Captain Marvel (film)

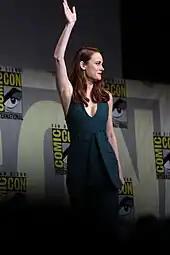
Brie Larson at the 2016 San Diego Comic-Con after being announced in the role of Captain Marvel

By May, Marvel had discussions with Ava DuVernay about directing "Captain Marvel" or "Black Panther" (2018), which Feige confirmed a month later, saying that he had met with DuVernay amongst a number of other directors and expected a decision to be made by mid- to late 2015. That September, Feige said that the casting process would not begin until 2016, as the studio did not want to try to cast Carol Danvers until they had decided on the direction for the character in the screenplay, as well as the structure of the film and the character's role in the rest of Marvel's Phase Three films. Producer Jeremy Latcham elaborated that "getting the character right first is going to lead the charge". In October 2015, Marvel changed the release date again, this time moving it to March 8, 2019, to make room for "Ant-Man and the Wasp" (2018).